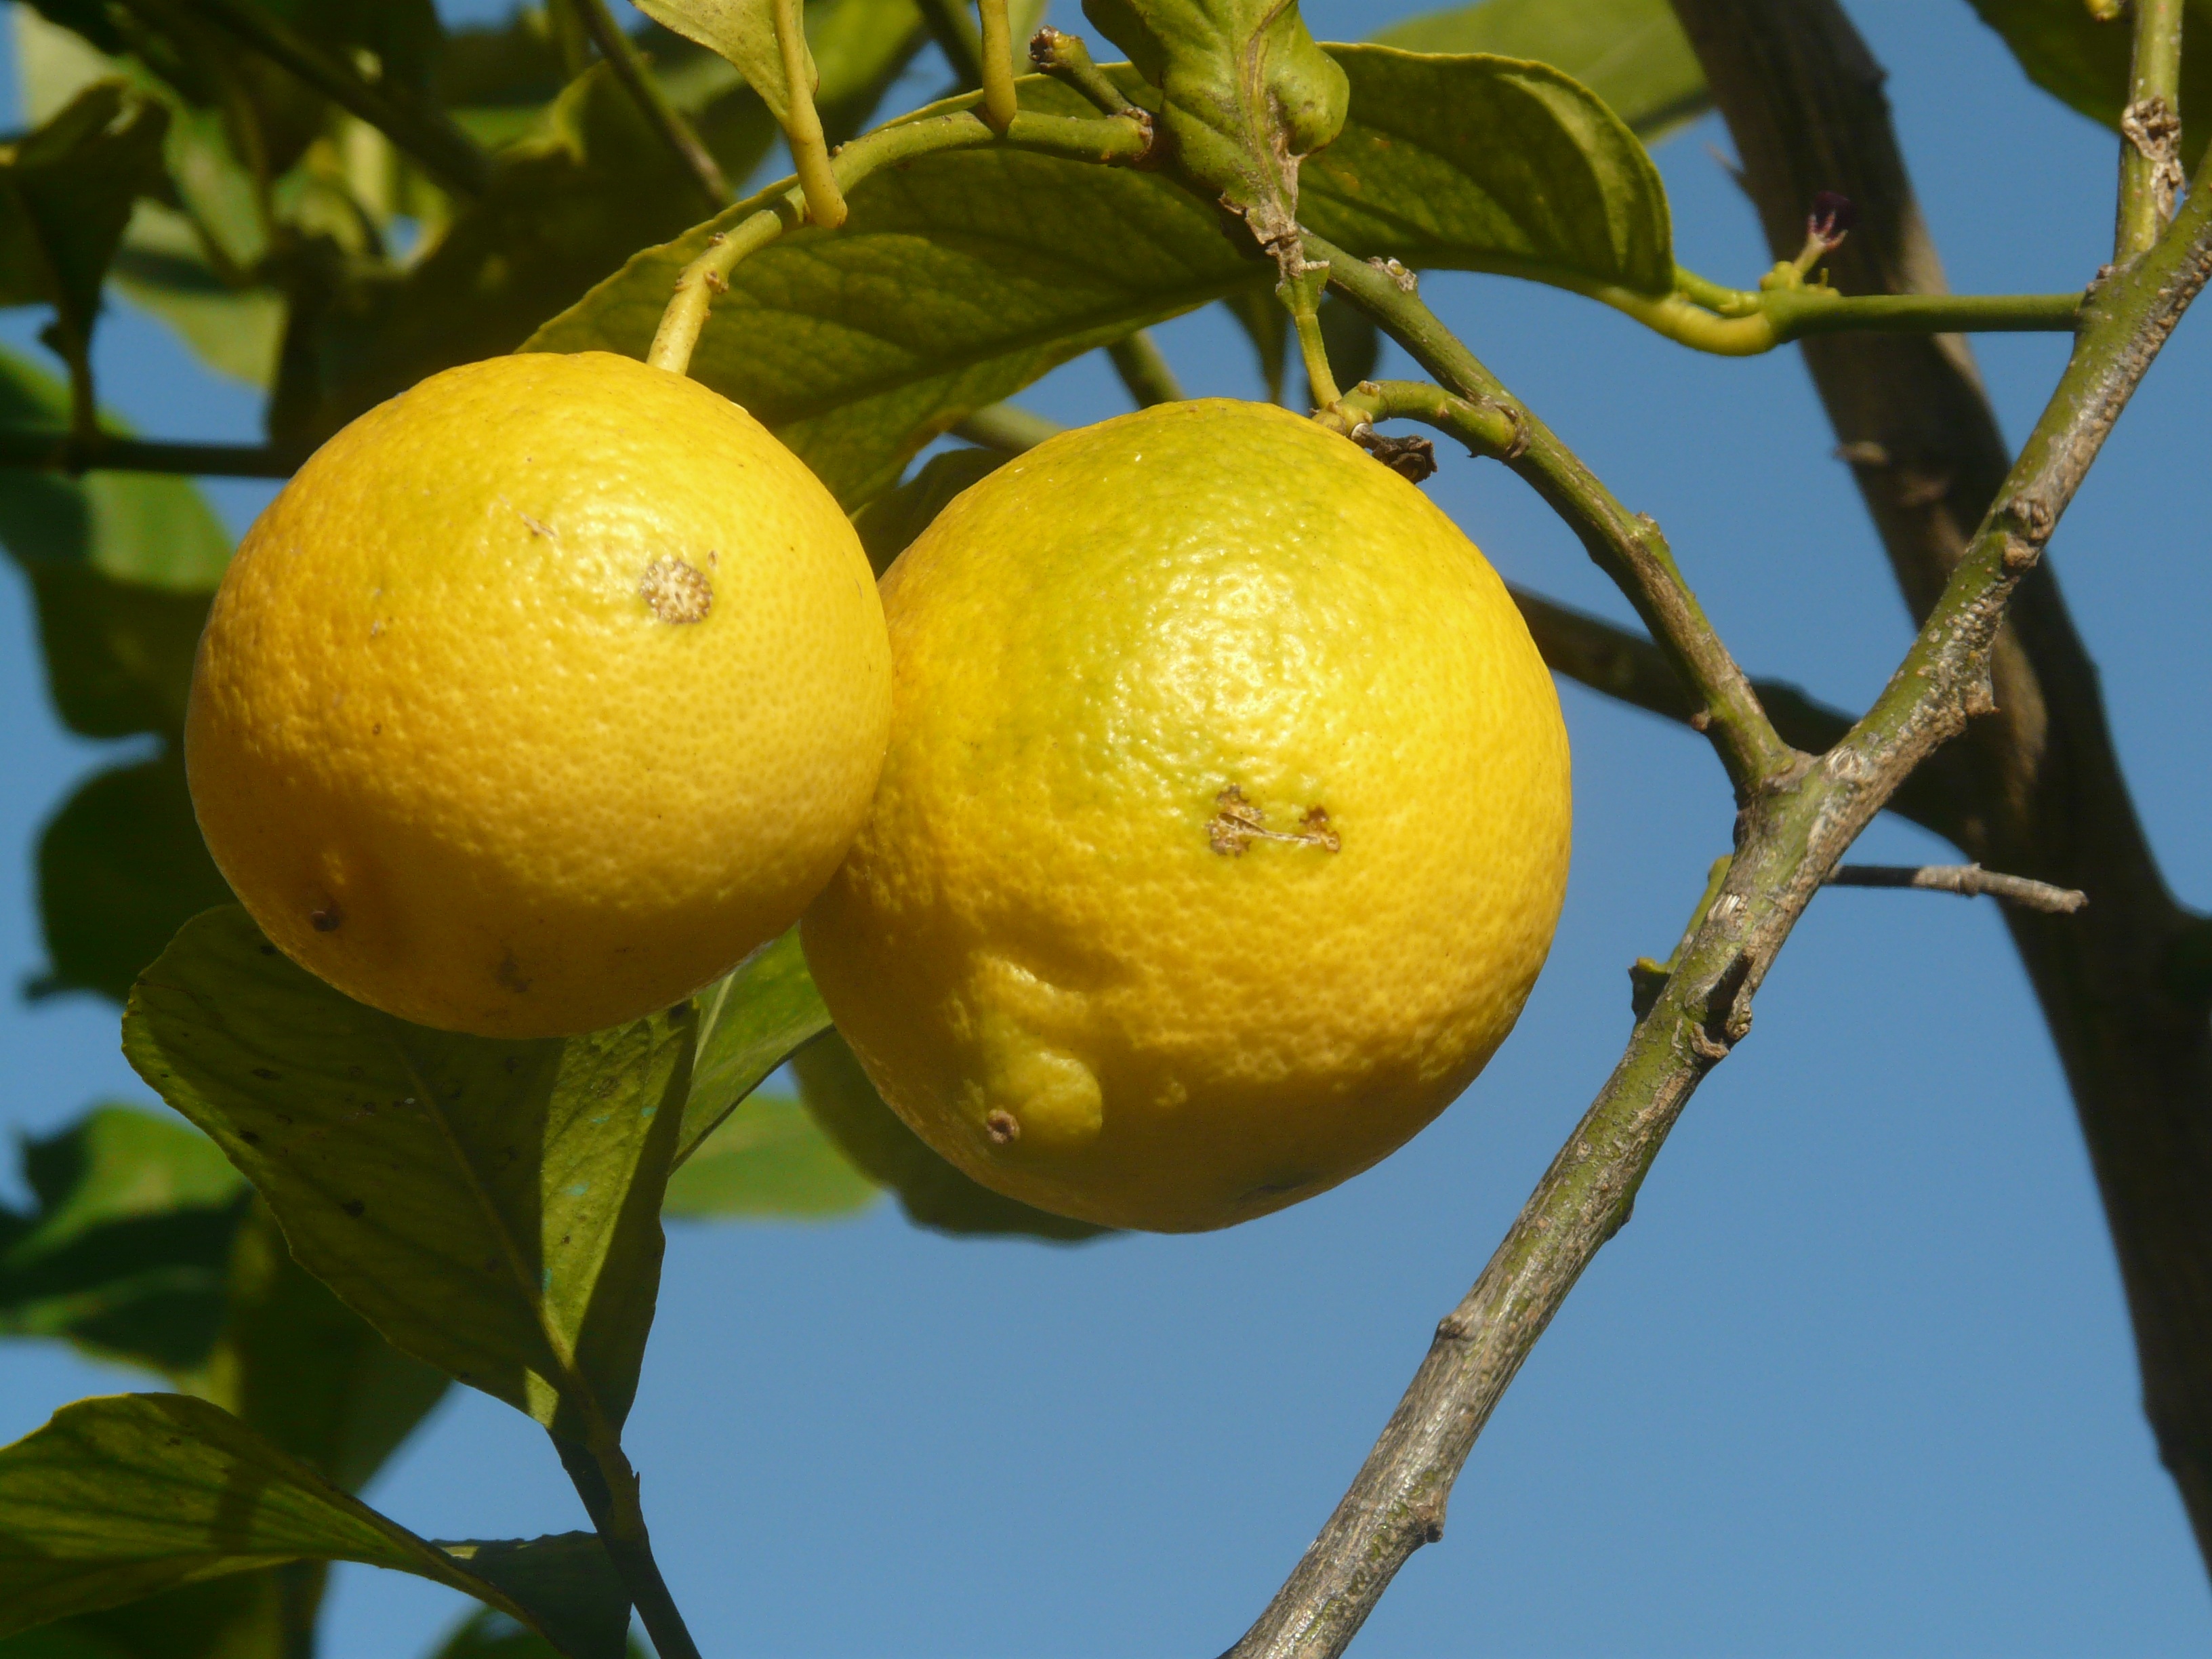
nature, plant, fruit, ripe, food, produce, yellow, lemon, malta, citron, citrus, flowering plant, bitter orange, land plant, sweet lemon, meyer lemon, tangelo, yuzu